British colonisation of South Australia

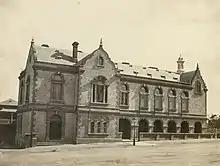
Old Parliament House in 1872

In 1855, limited self-government was granted by London to New South Wales, Victoria, South Australia and Tasmania. An innovative secret ballot was introduced in Victoria, Tasmania and South Australia in 1856, in which the government supplied voting paper containing the names of candidates and voters could select in private. This system was adopted around the world, becoming known as the "Australian Ballot". In the same year, all male British subjects ages 21 or over were granted the right to vote.